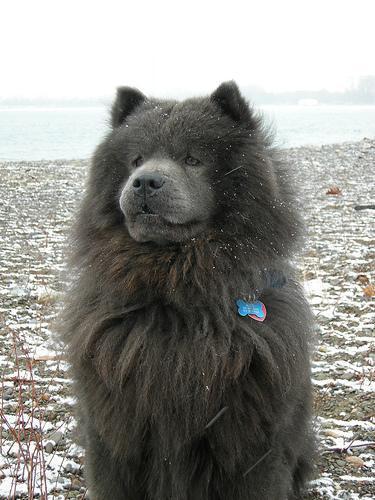
chow